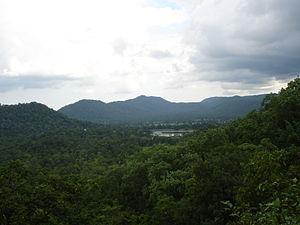
Le district de Kabirdham est un district de l'état du Chhattisgarh en Inde.